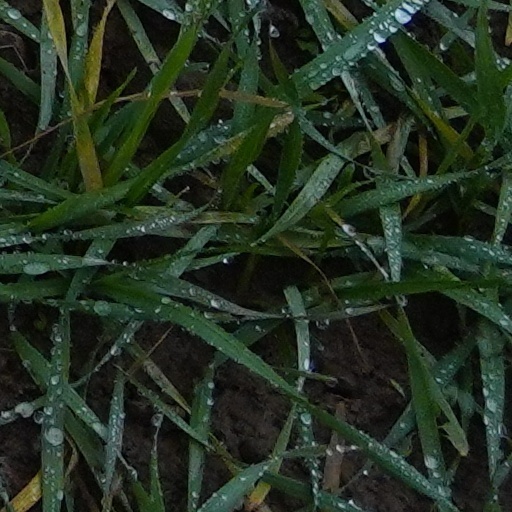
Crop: wheat